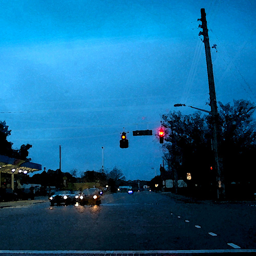
A red and yellow stop light that are on a pole.
a street at night, stop lights and cars.
A street with some cars and traffic lights and a dark sky
A traffic light hanging over a street next to a tree.
a group of cars resting a stop light in the middle of a street